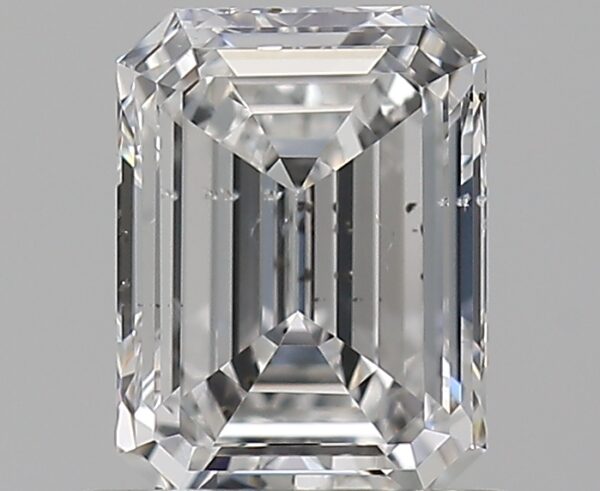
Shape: emerald
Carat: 0.65
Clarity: SI1
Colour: E
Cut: EX
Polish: EX
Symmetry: VG
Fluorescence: M
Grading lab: GIA
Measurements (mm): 6.05 x 4.48 x 2.61